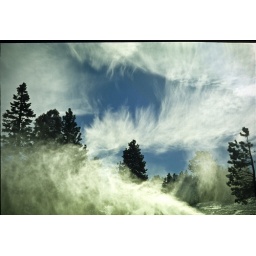
A clear, super windy day at Snow Summit and a snow machine plus some clouds in the sky.